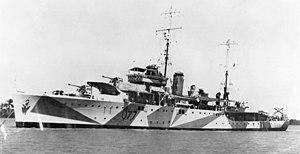
Le camouflage disruptif, aussi connu sous le nom de Razzle Dazzle aux États-Unis et sous celui de camouflage Dazzle, était une technique de camouflage destinée à protéger un navire des tirs d'artillerie et de torpilles, en empêchant l'adversaire d'estimer avec précision sa position et son cap.